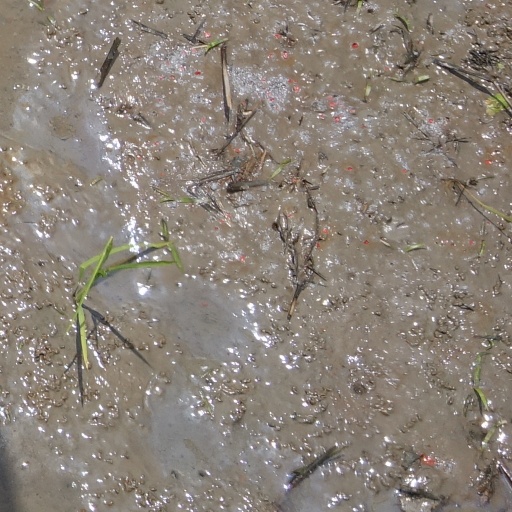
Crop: rice